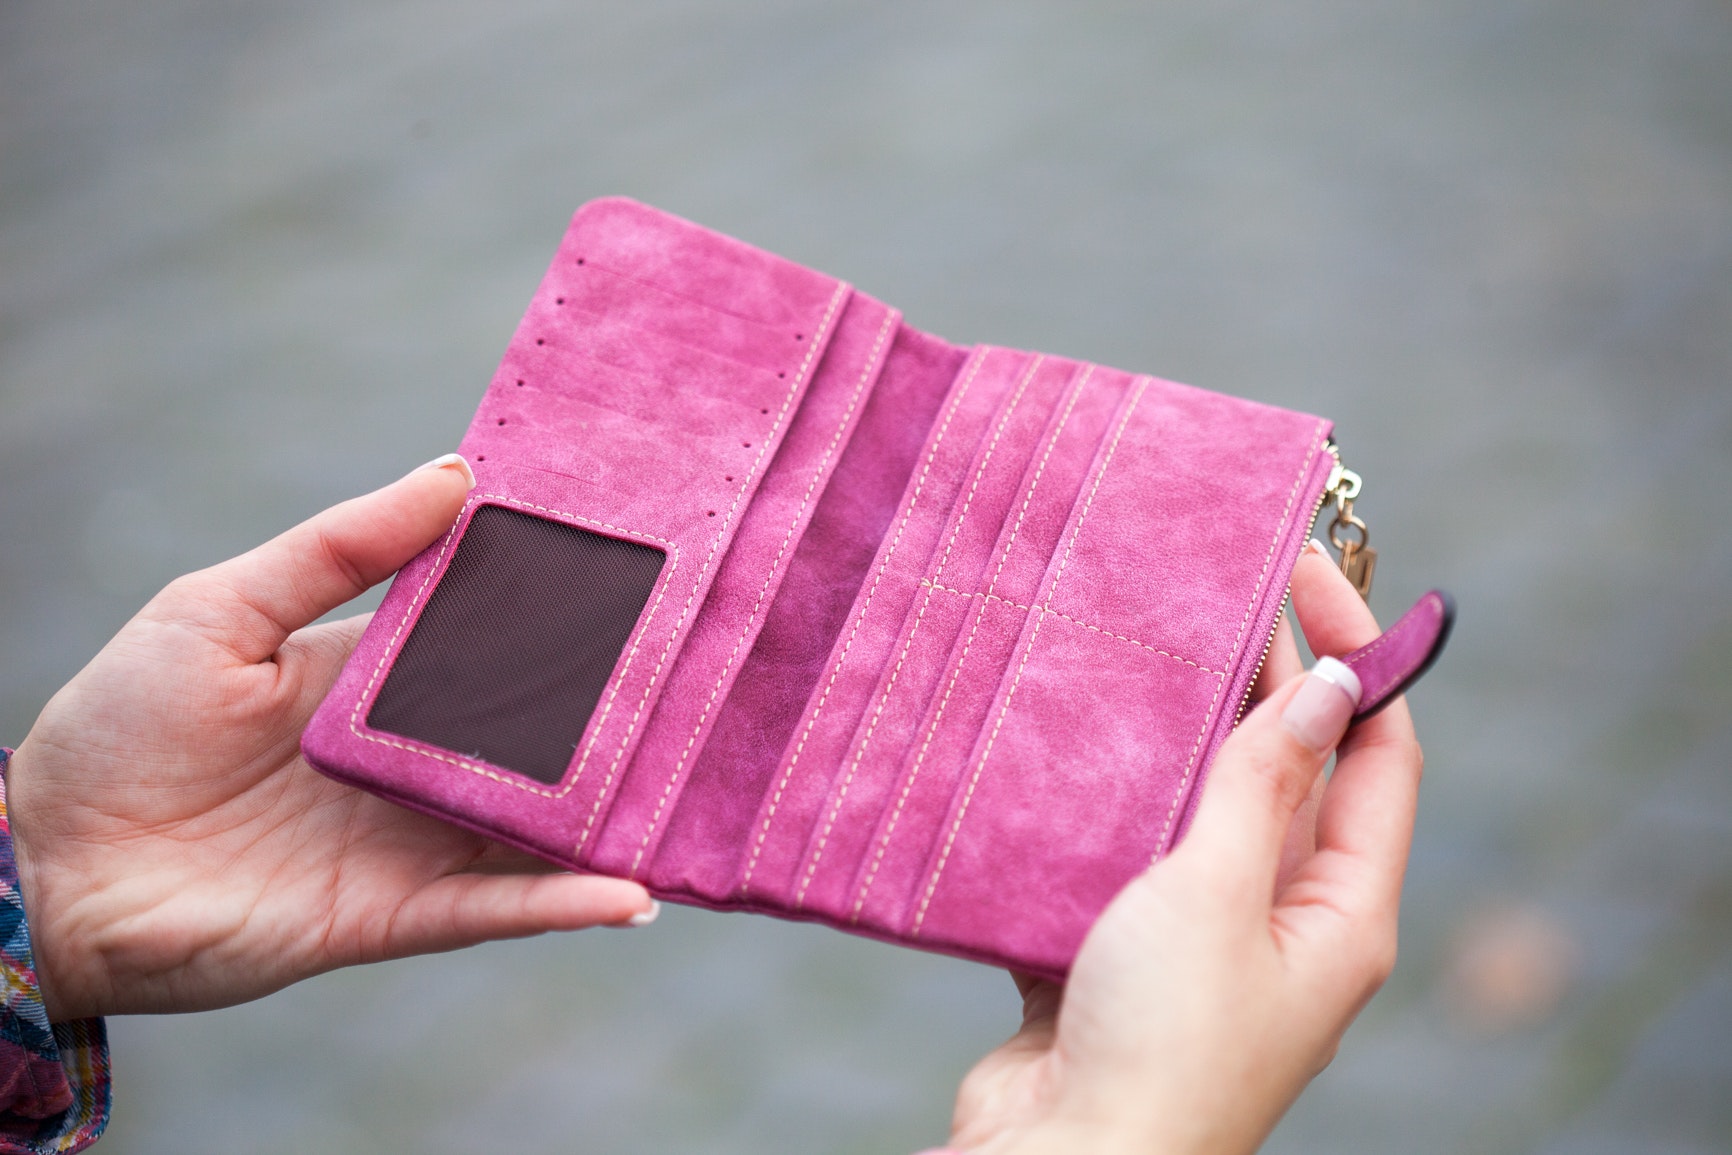
pink, wallet, magenta, hand, coin purse, fashion accessory, technology, leather, electronic device, finger, gadget, wrist, nail